Saazish (1988 film)

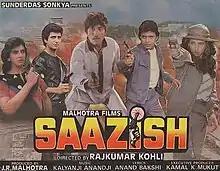

Saazish is a 1988 Indian Hindi-language film directed by Rajkumar Kohli, starring Raaj Kumar, Mithun Chakraborty, Raj Babbar, Dimple Kapadia, Anita Raj, Vinod Mehra, Kader Khan and Amrish Puri. The film was a flop.